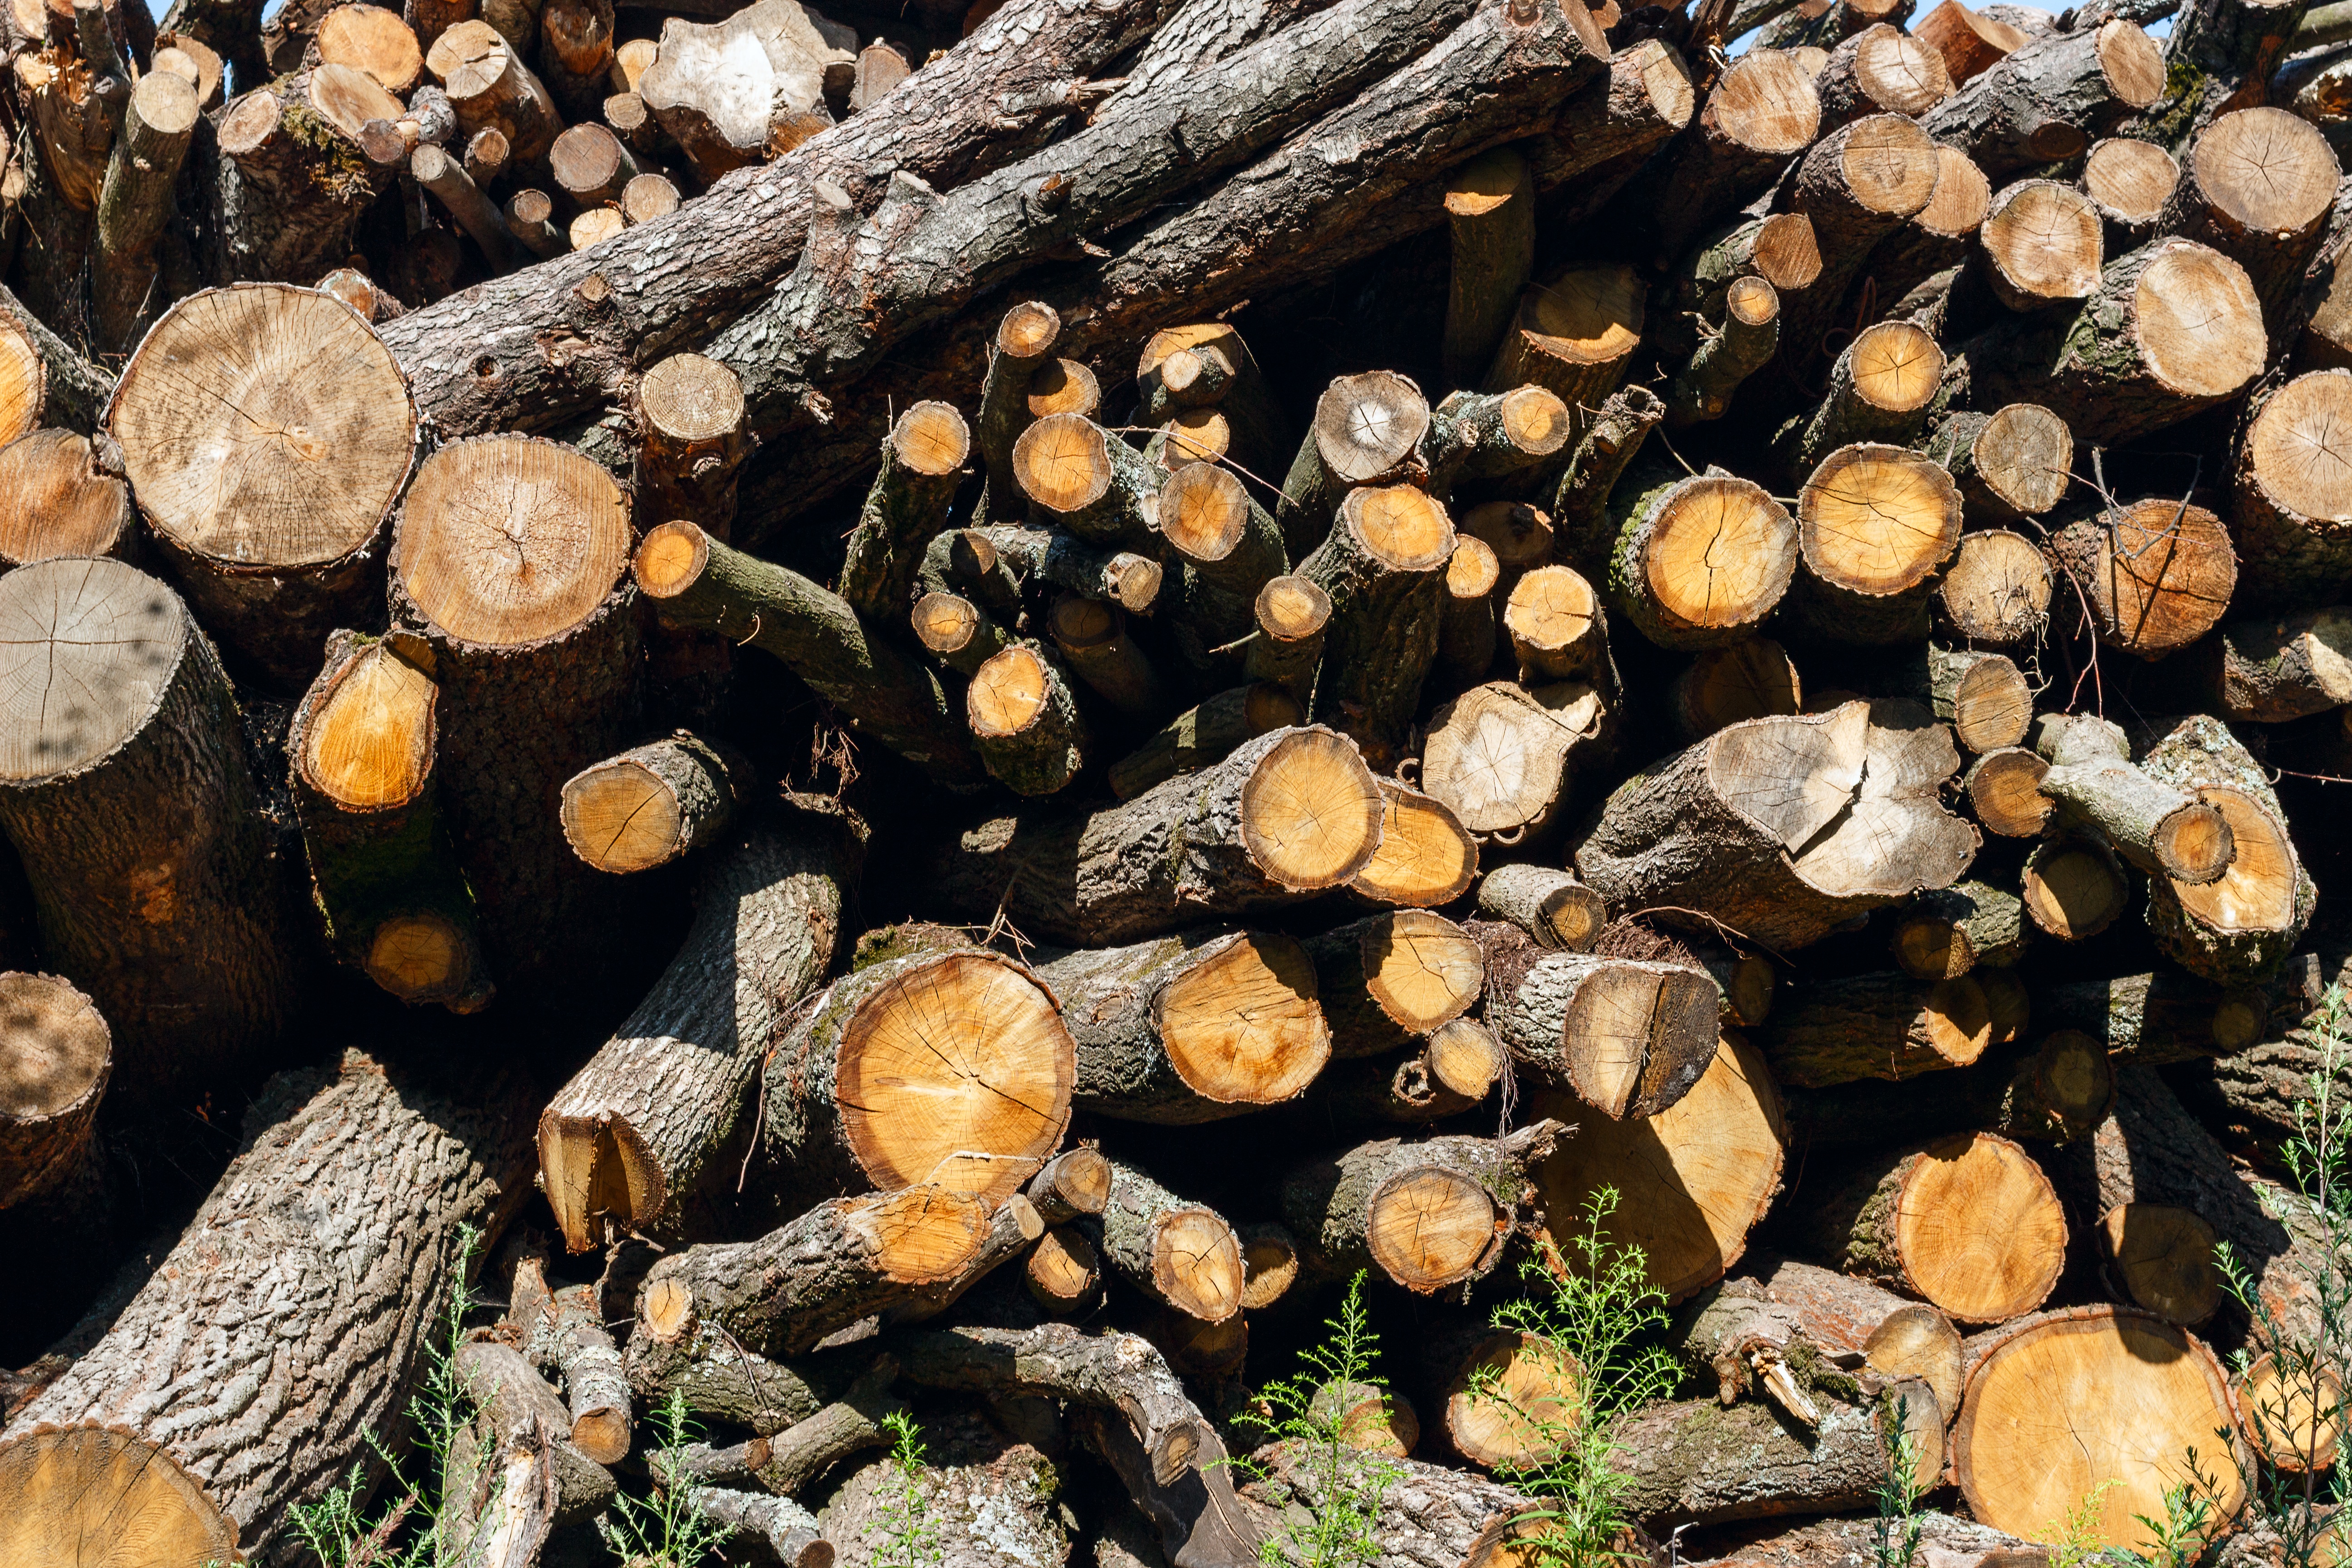
tree, forest, wood, leaf, trunk, brush, pile, food, produce, autumn, firewood, lumber, flora, material, energy, shingle, timber, char, fuel, stick, drome, billet, deadwood, chip, koster, felling, lap, a bunch of, faggot, suholom, lucina, golovnya, shish kebab, get warm